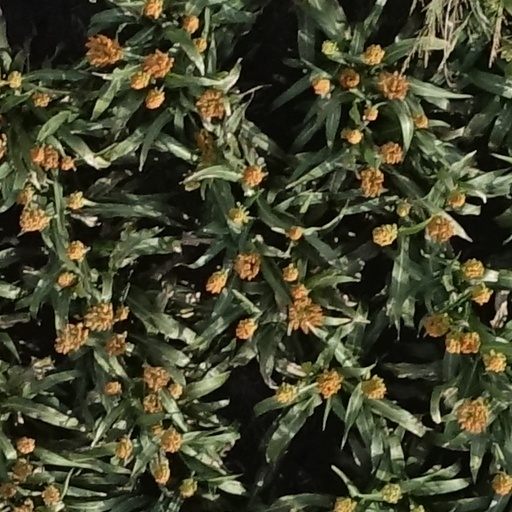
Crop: sorghum